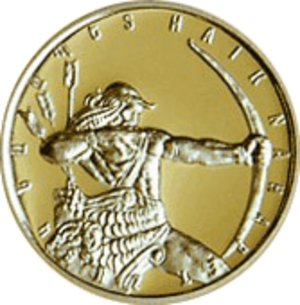
Haïk, Haik ou Hayk est un héros légendaire de la mythologie arménienne. Selon la légende, Haïk, géant descendant de Noé, combattit et gagna contre Bêl, un géant de Babylone. Cette victoire lui permet ainsi de doter son peuple d'un territoire : l'Arménie. Son peuple le considère comme patriarche de la nation appelée désormais, en son honneur, Hayastan ou « Terre de Haïk ». De cette appellation dériverait celle de Hay signifiant « Arménien », ou encore « descendant de Haïk ».